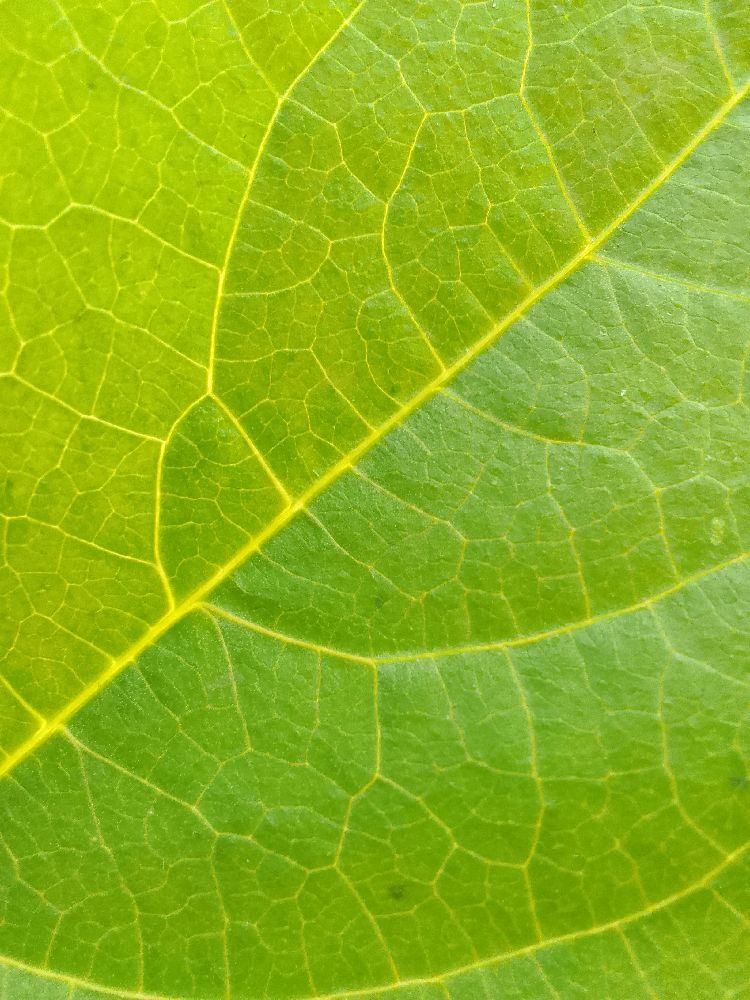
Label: healthy